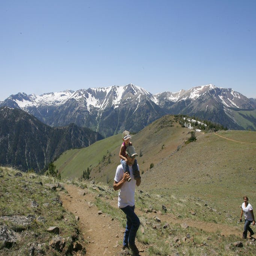
a father and daughter enjoy the trails .